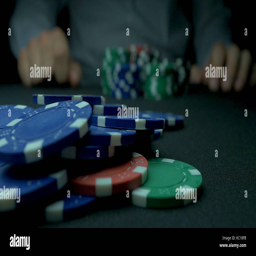
close - up of man throwing a poker chips in slow motion .